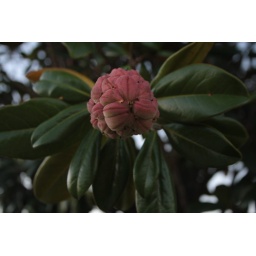
Beautiful fruit that grows outside the house here in Florida